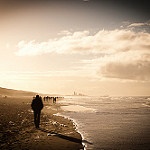
Scene: Outdoor